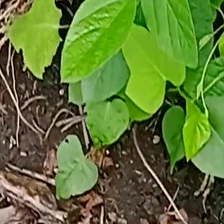
Weed species: Obscure_morning _glory(Ipomoea obscura)